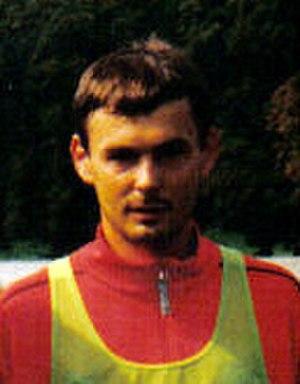
Mirosław Wojciech Trzeciak, surnommé Franek est un joueur de football polonais.